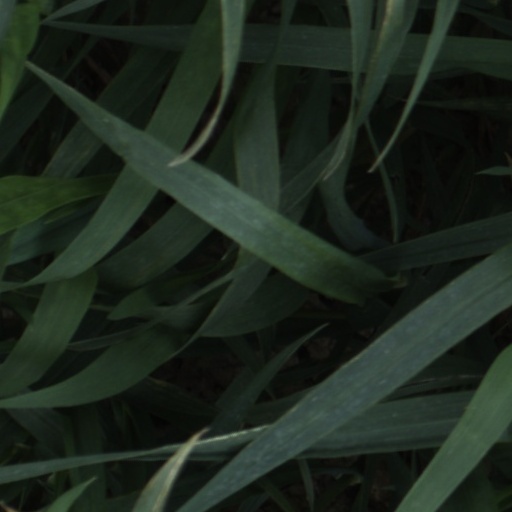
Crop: wheat